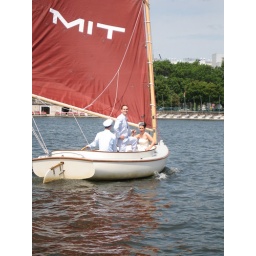
Modern aquatic conquest. Miro, Elizabeth, and Tom, sailing on the charles river in a Cape Cod cat boat.